Goodrich Transportation Company

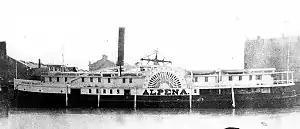
The Alpena pre 1880

The line was founded in 1868 by Albert Edgar Goodrich (born c. 1825–1826, Buffalo, New York — 1885).